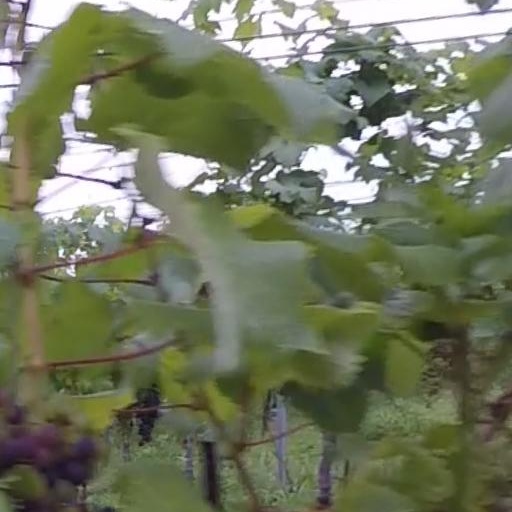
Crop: grape